Alena Amialiusik

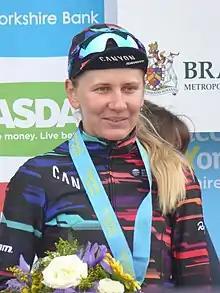
Amialiusik at the 2018 Women's Tour de Yorkshire

Alena Vasileŭna Amialiusik (born 6 February 1989) is a Belarusian road bicycle racer, who rides for UCI Women's WorldTeam .